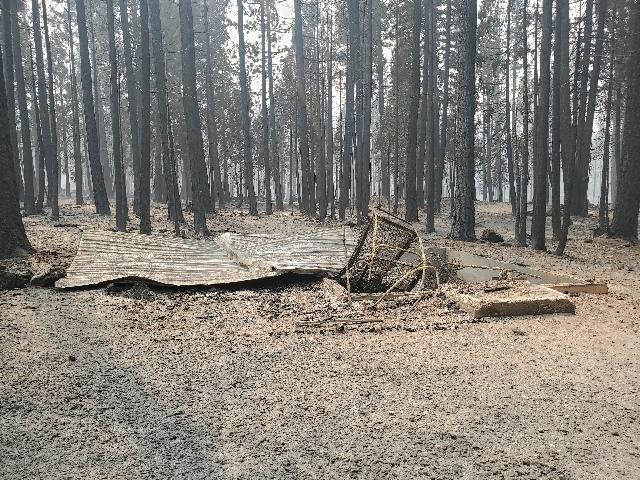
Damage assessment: destroyed